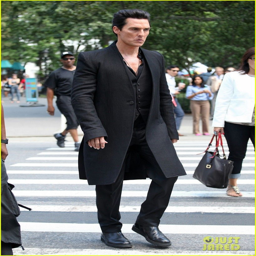
actor as person in movies .